A Page of Madness

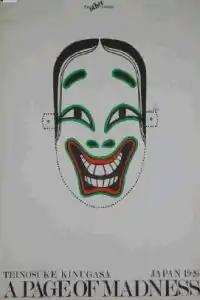
Promotional release poster

Yasunari Kawabata, who won the Nobel Prize for Literature in 1968, was credited on the film with the original story. He is often cited as the screenwriter, and a version of the scenario is printed in his complete works, but the scenario is now considered a collaboration between him, Kinugasa, Banko Sawada, and Minoru Inuzuka. Eiji Tsuburaya is credited as an assistant cameraman.